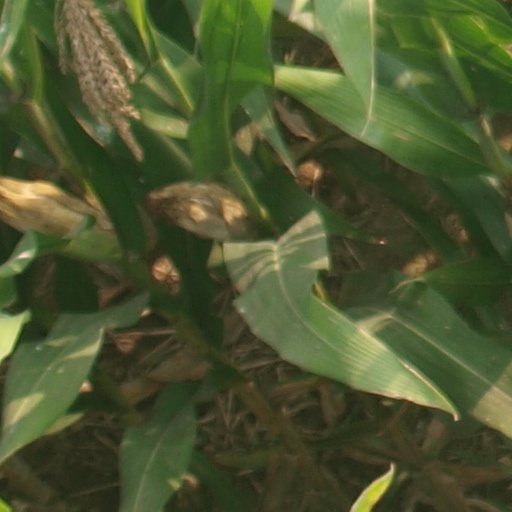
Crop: maize; corn